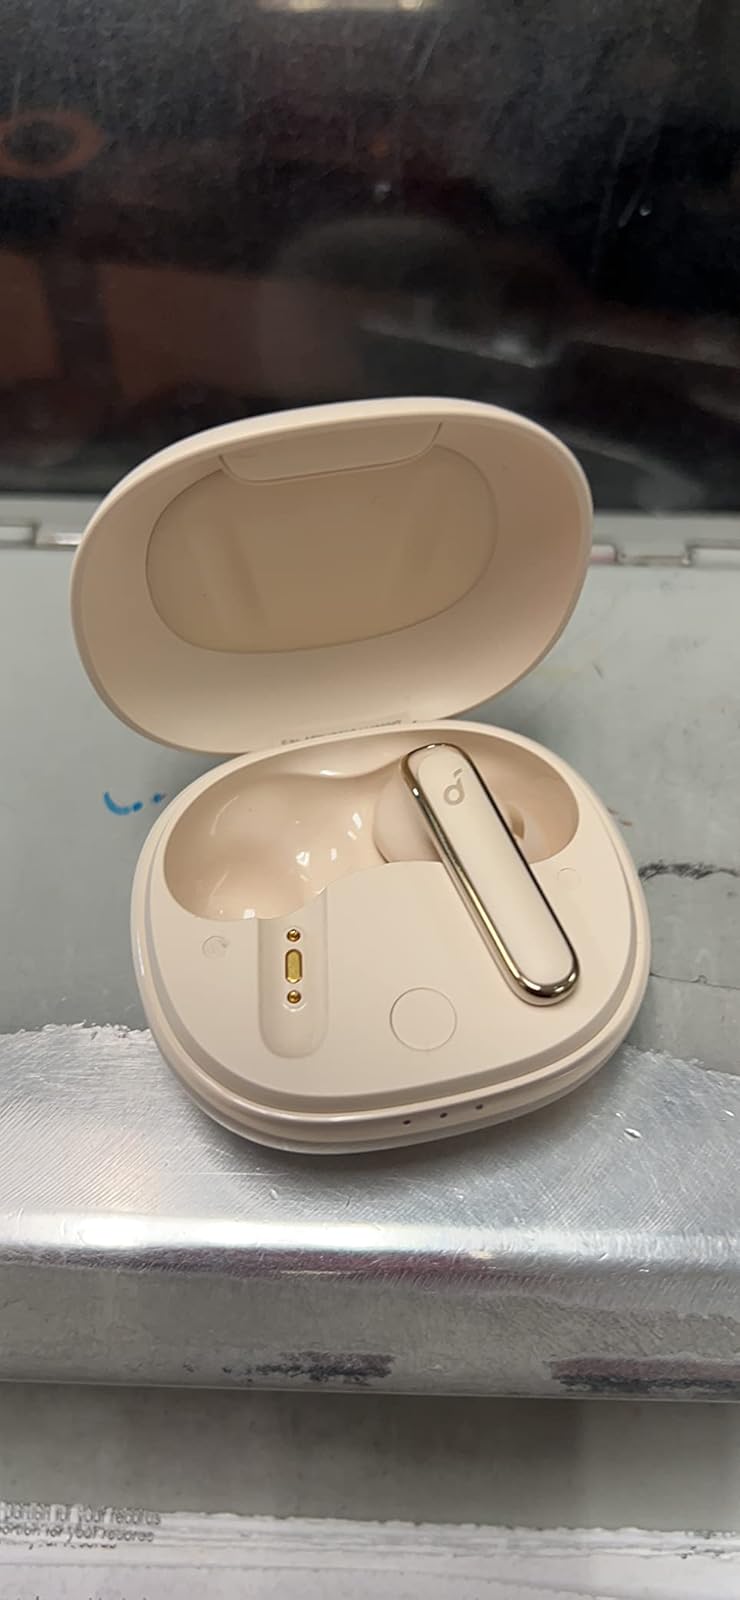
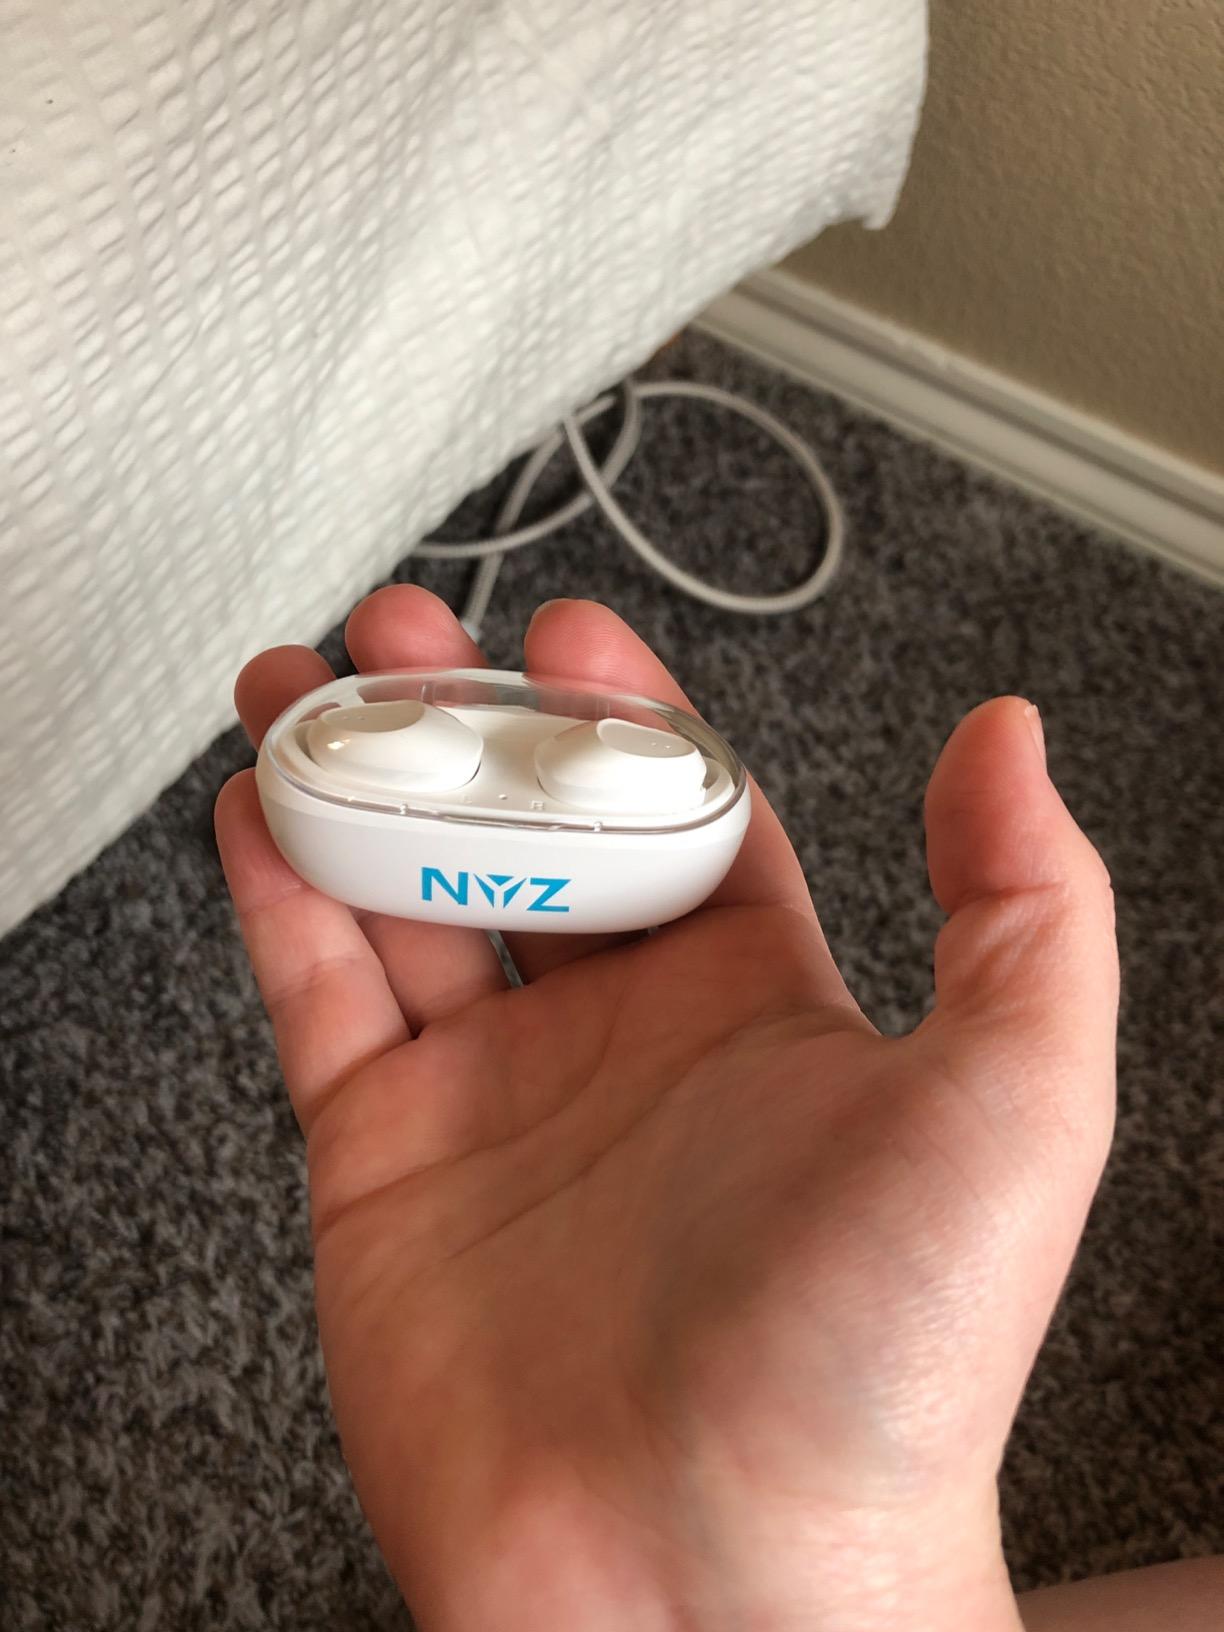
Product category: earbuds
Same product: no